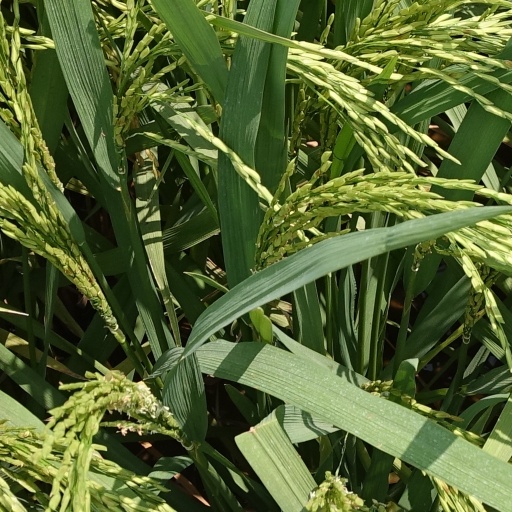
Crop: rice